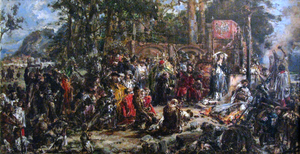
VIIIᵉ millénaire av. J.-C. au milieu du VIᵉ millénaire av. J.-C. : premières traces d'habitat sur les terres de l'actuelle Pologne.
L'Union de Krewo est une alliance politique et dynastique signée entre la monarchie polonaise, au nom de la reine de Pologne Hedwige Iʳᵉ, et le grand-duc de Lituanie, Jogaila Algirdaitis, qui crée une union personnelle des deux États sous l’autorité d’un seul roi. En échange de la main d'Hedwige et de la couronne de Pologne, le prince lituanien s'engage à embrasser la religion chrétienne et à faire baptiser l'ensemble de son peuple. C'est le premier acte d'une série d'accords préparant le rapprochement du Royaume de Pologne et du Grand-duché de Lituanie qui aboutira à la République des Deux Nations.
Les croisades baltes, appelées également croisades nordiques, ont été menées à partir de la fin du XIIᵉ siècle par les puissances de l'Occident chrétien contre les peuples baltes, riverains de la mer Baltique ː les païens de Prusse, Livonie et Lituanie, afin de les christianiser et de les coloniser.